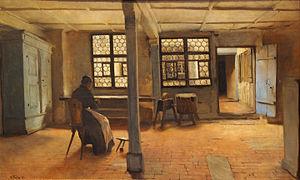
Max Thedy est un peintre, dessinateur et graveur allemand.